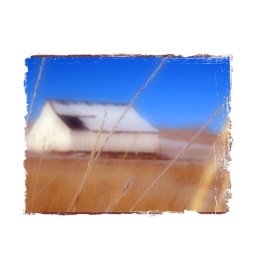
white barn under a big blue sky